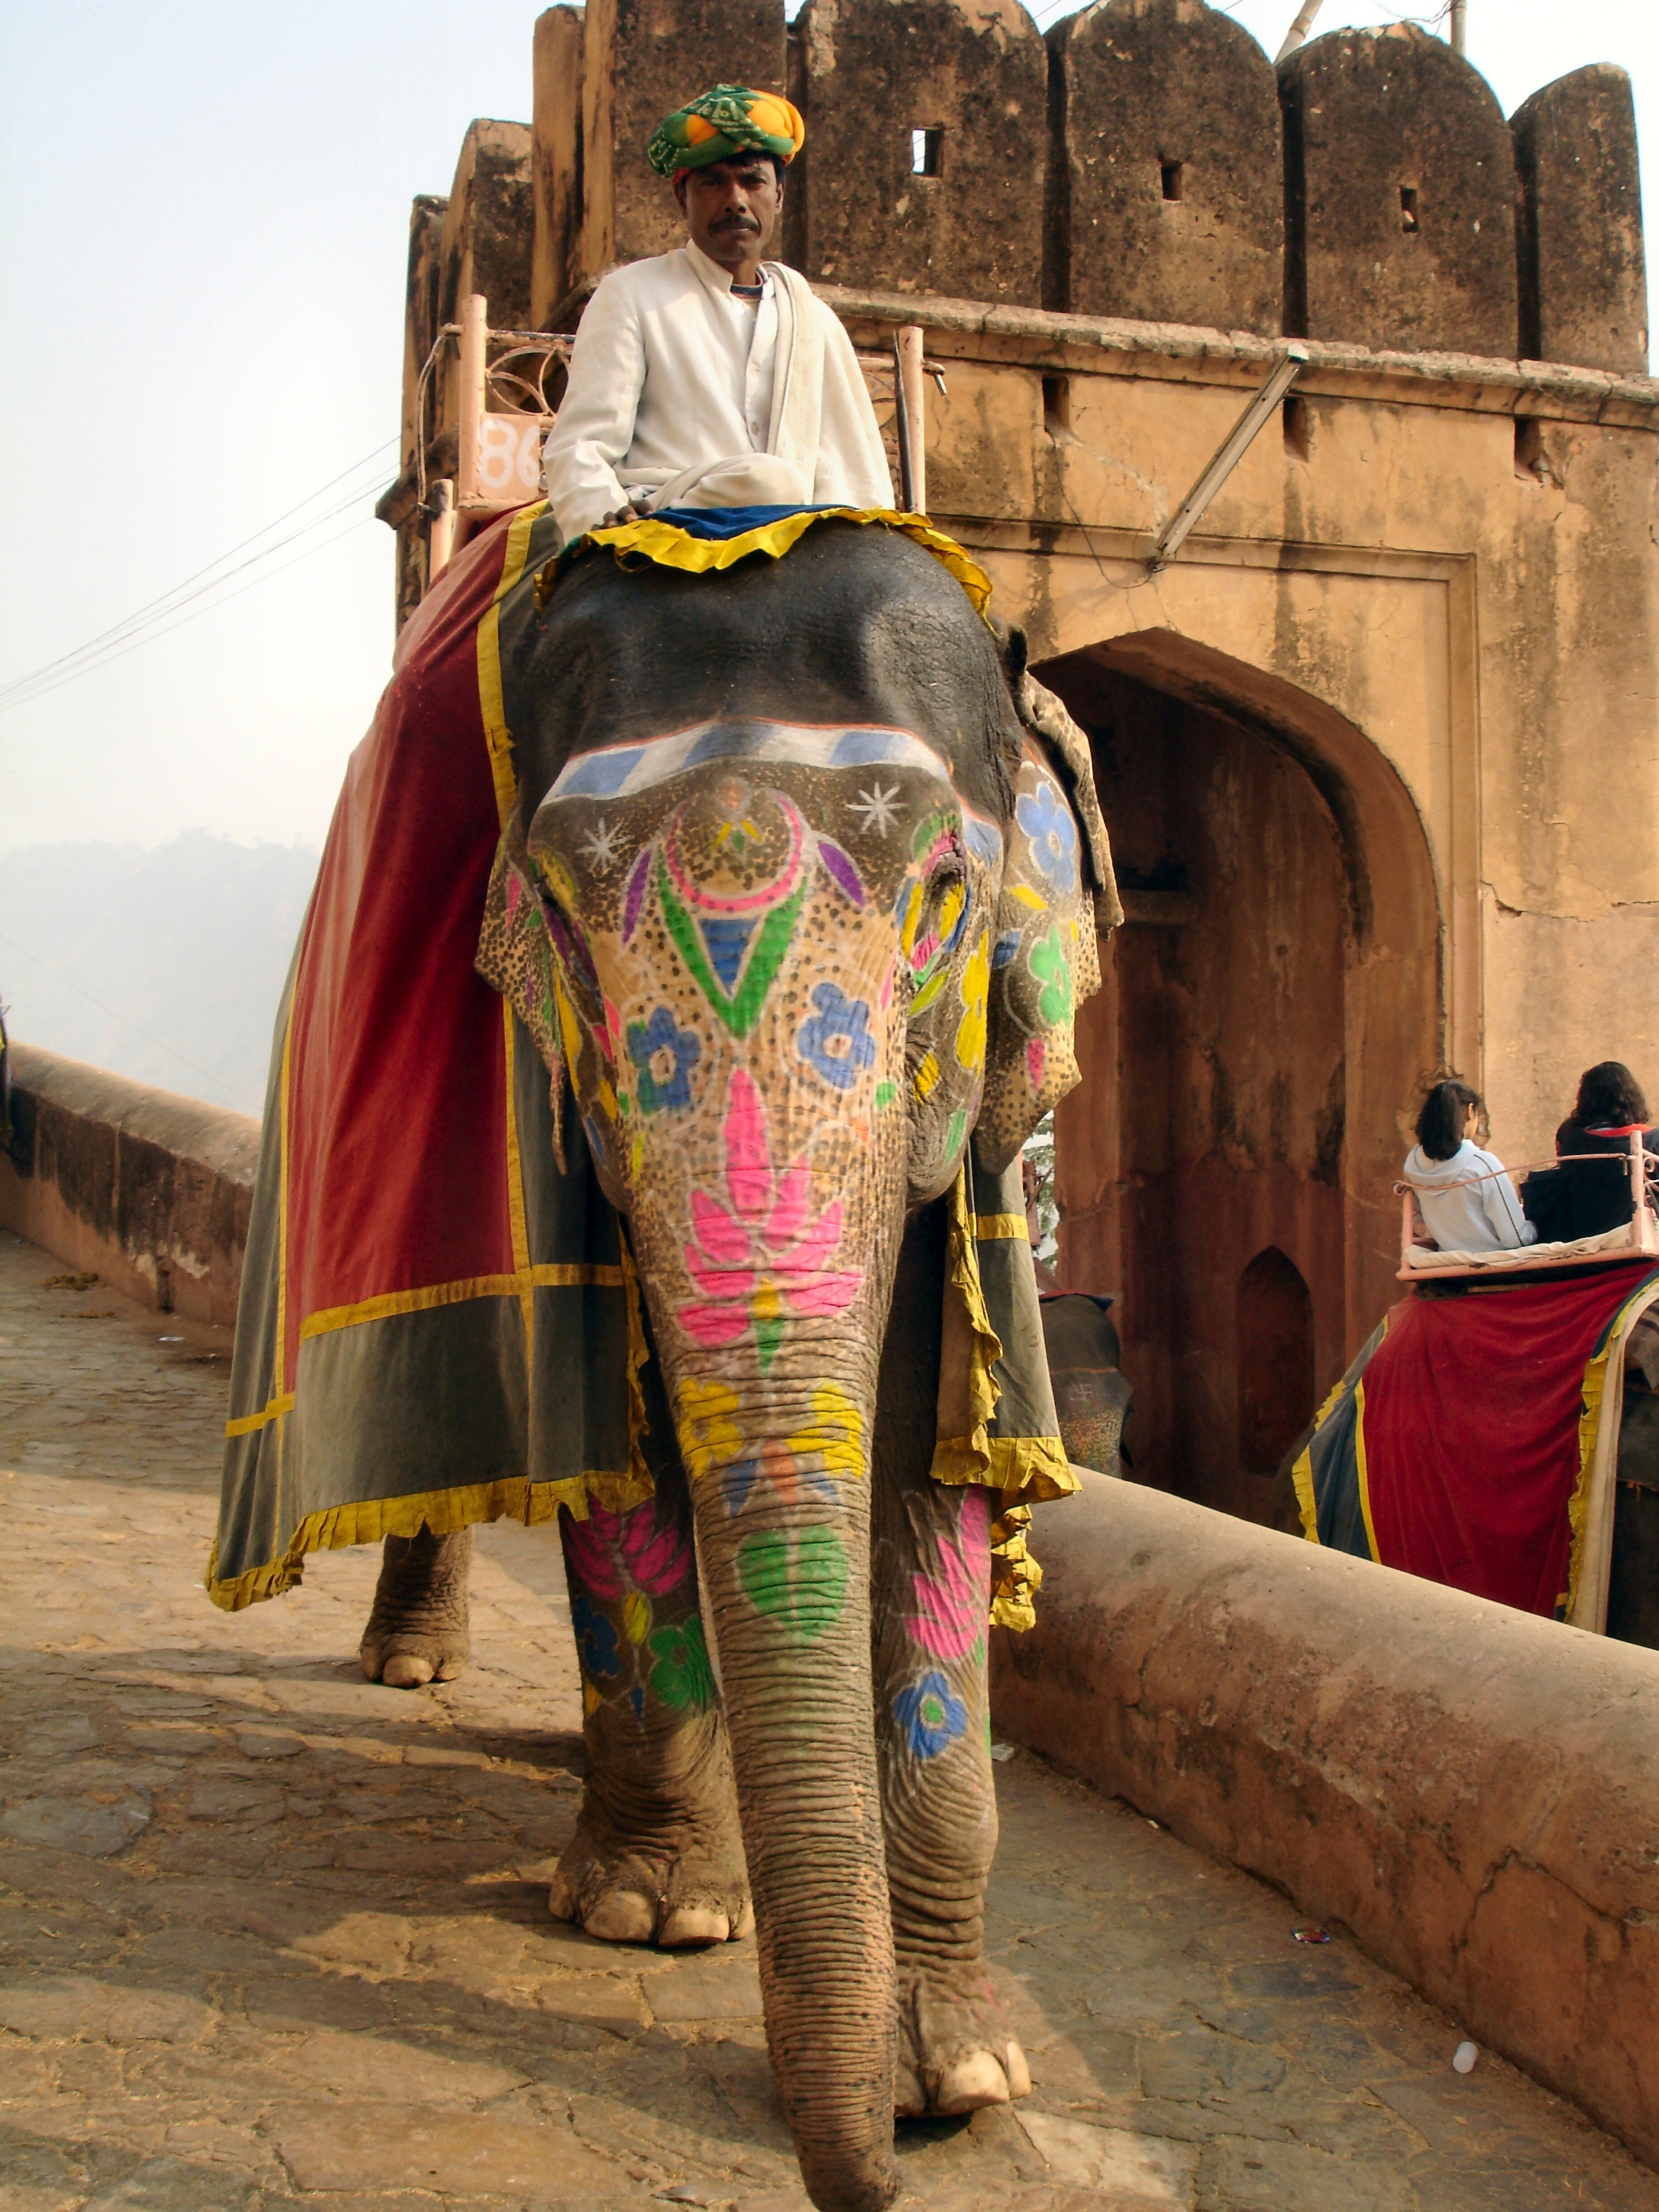
animal, decoration, camel, color, elephant, art, temple, painted, india, tradition, beast of burden, elephants and mammoths